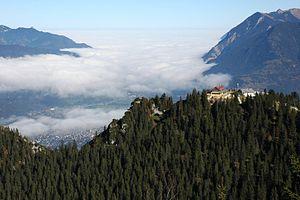
Le Kreuzeck est un sommet des Alpes, à 1 651 m d'altitude, dans le Wetterstein, en Bavière. L'épreuve de descente de ski alpin aux Jeux olympiques de 1936 s'y est déroulée.